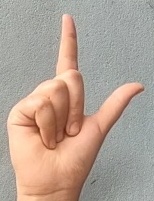
ASL sign: L